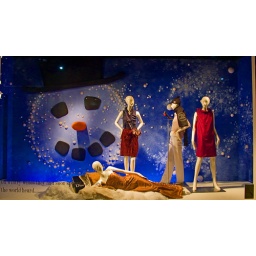
Women's clothing in window photo 171